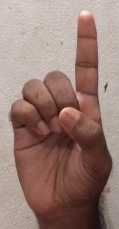
ASL sign: D